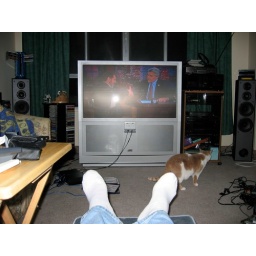
The first night with new big screen TV in 2004! Watching Leno!